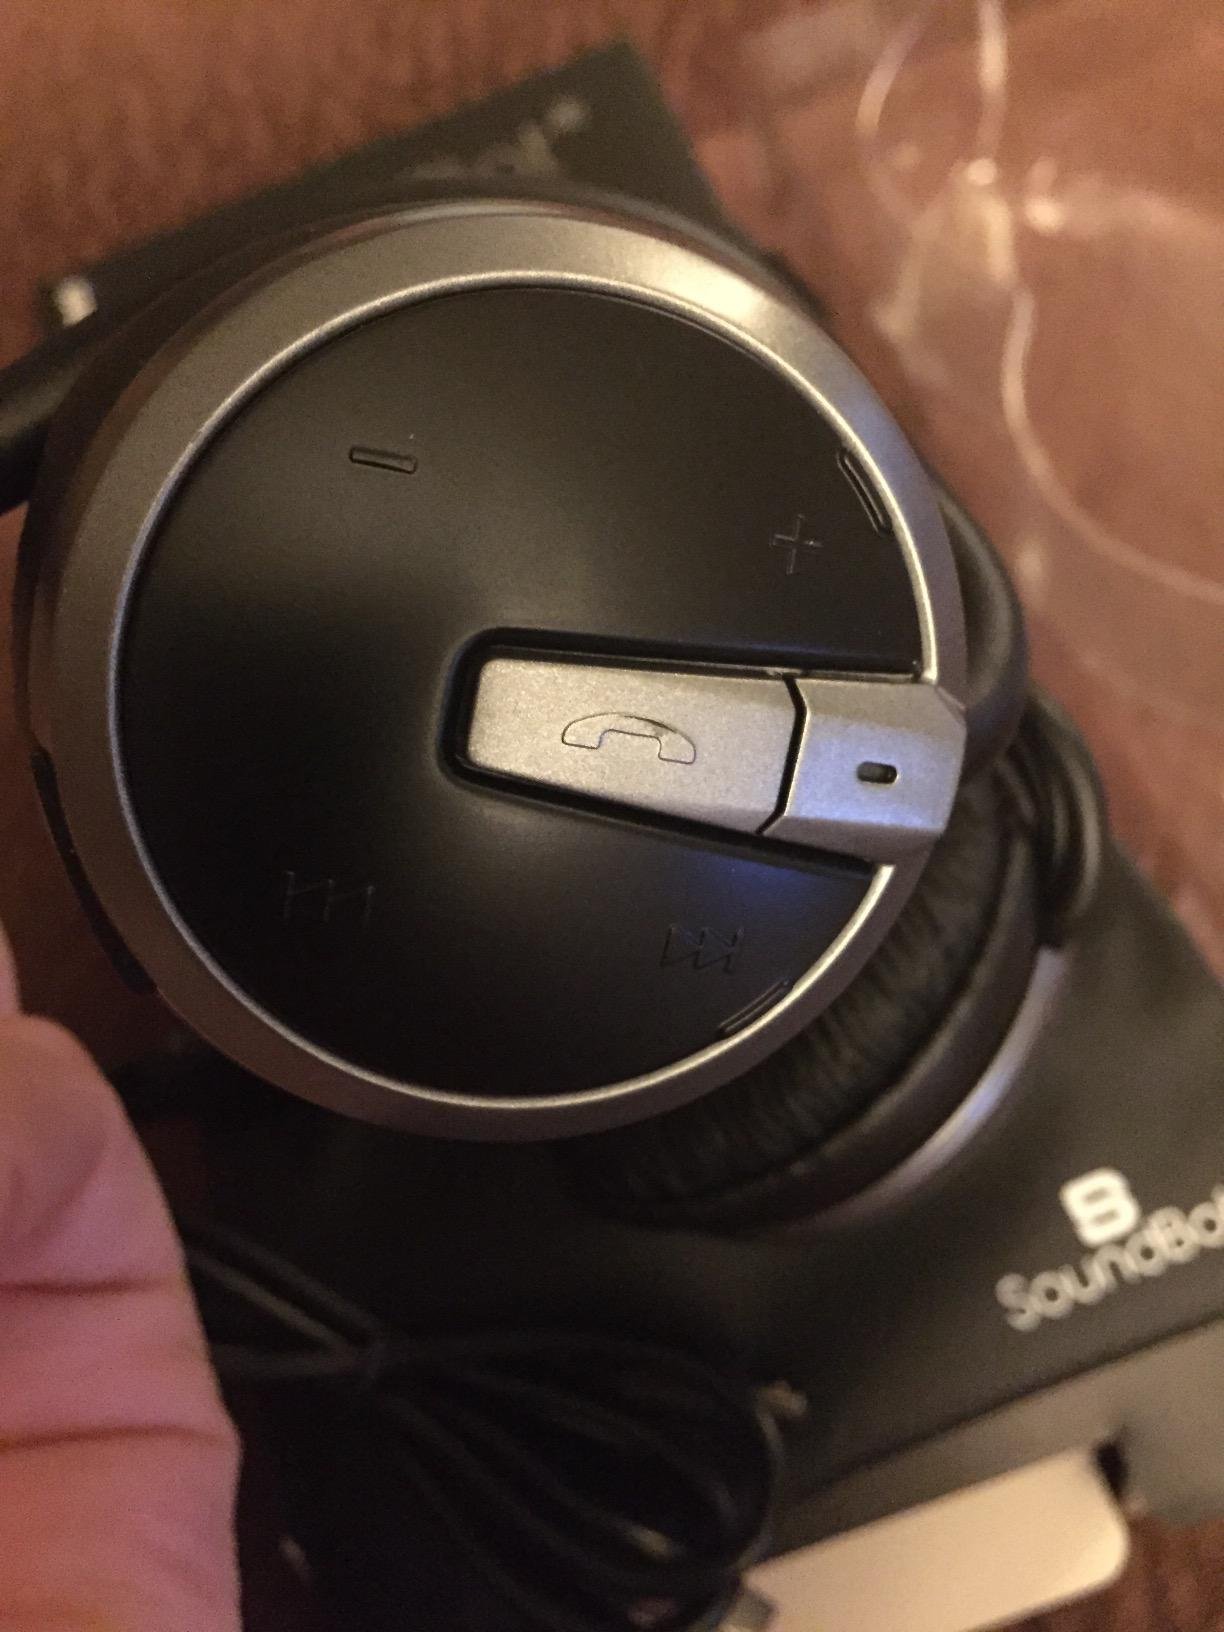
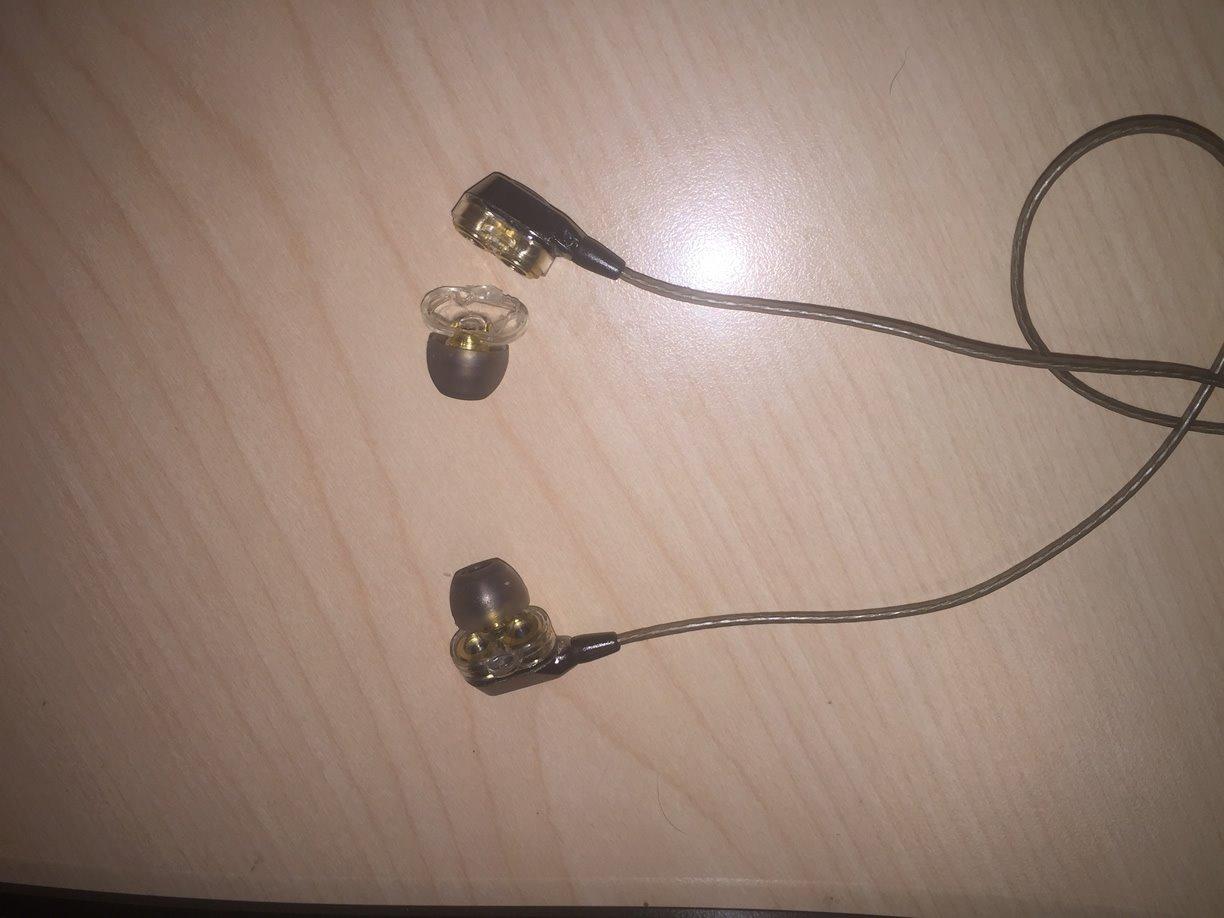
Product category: headphones
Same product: no